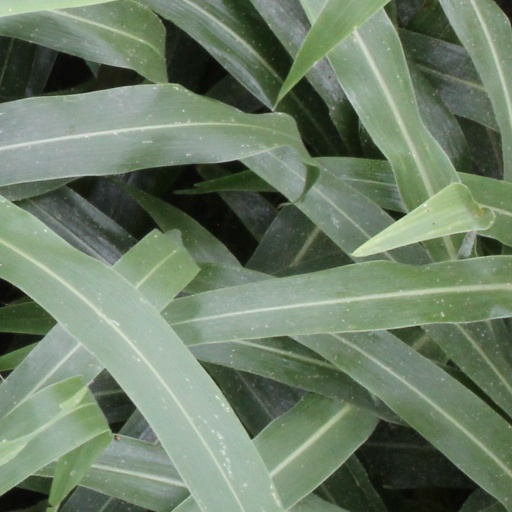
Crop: sorghum